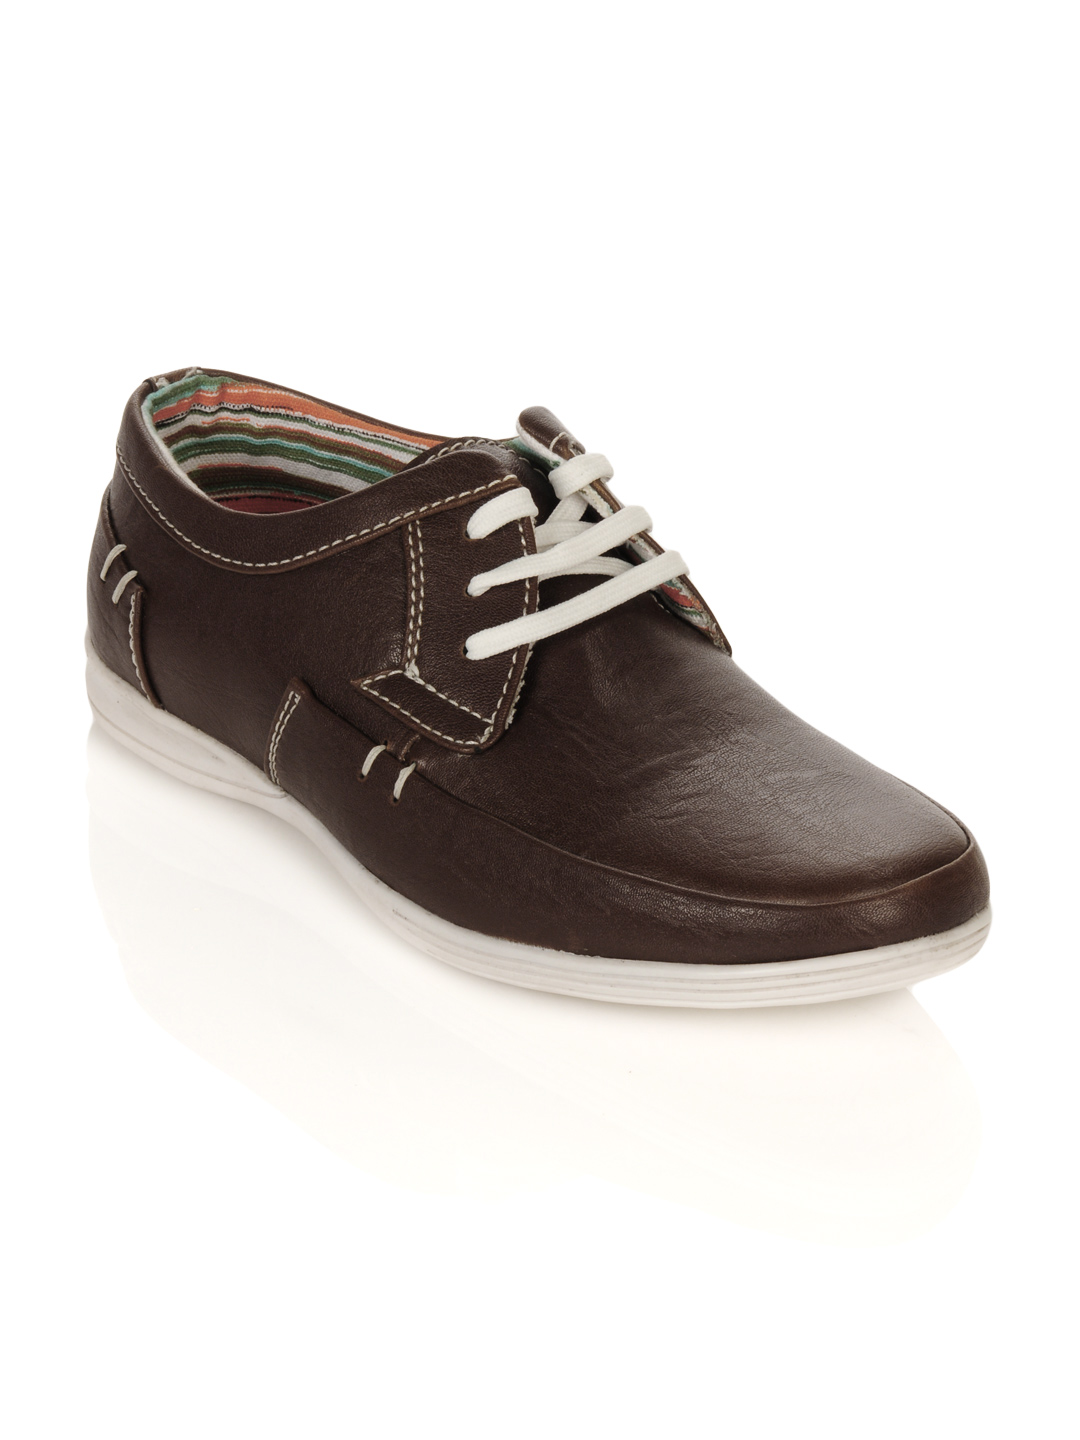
Fortune Men Brown Shoes
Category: Footwear / Shoes / Casual Shoes
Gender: Men
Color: Brown
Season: Summer 2012
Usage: Casual